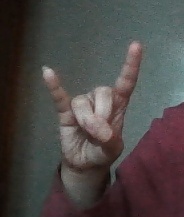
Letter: la